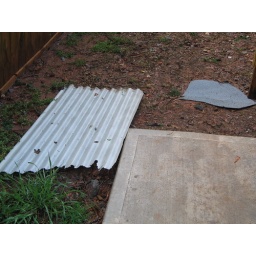
Vinyl siding from god knows who's house landed in my dog run, along with some asbestos (upper right).